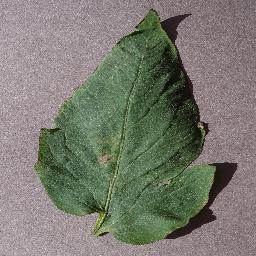
Label: Tomato___Target_Spot